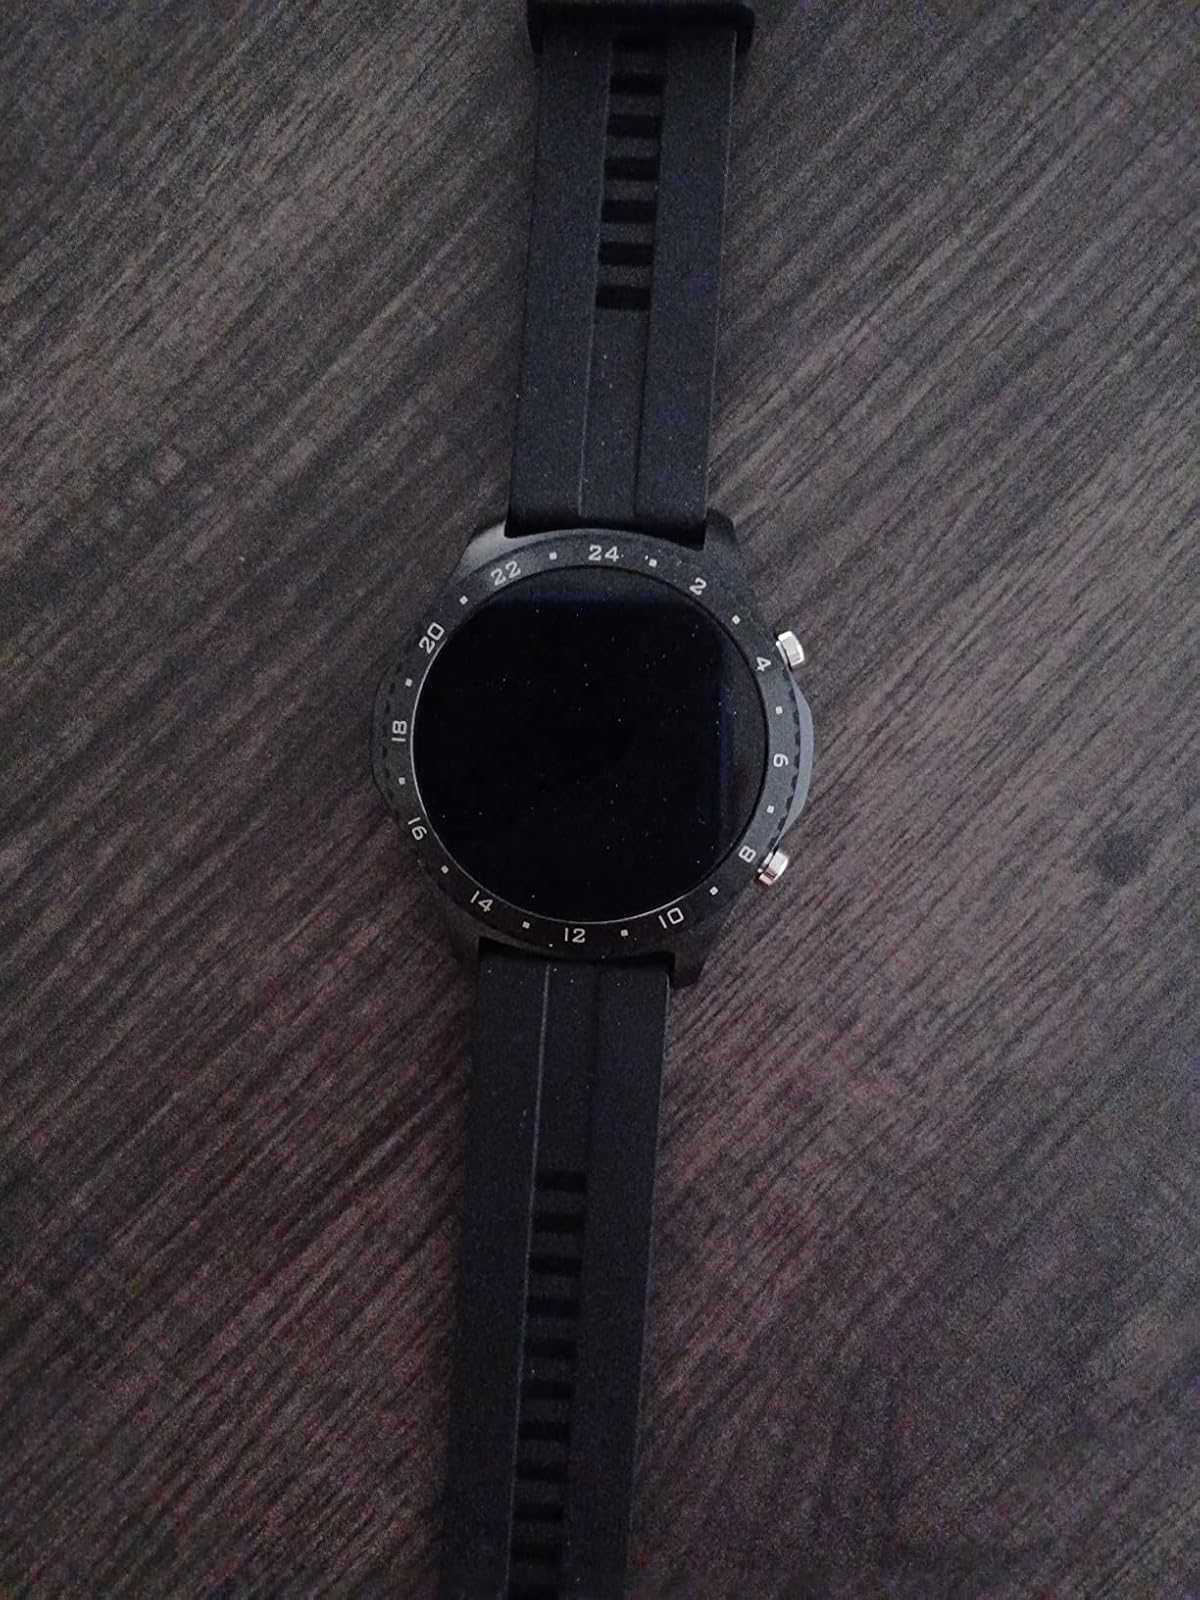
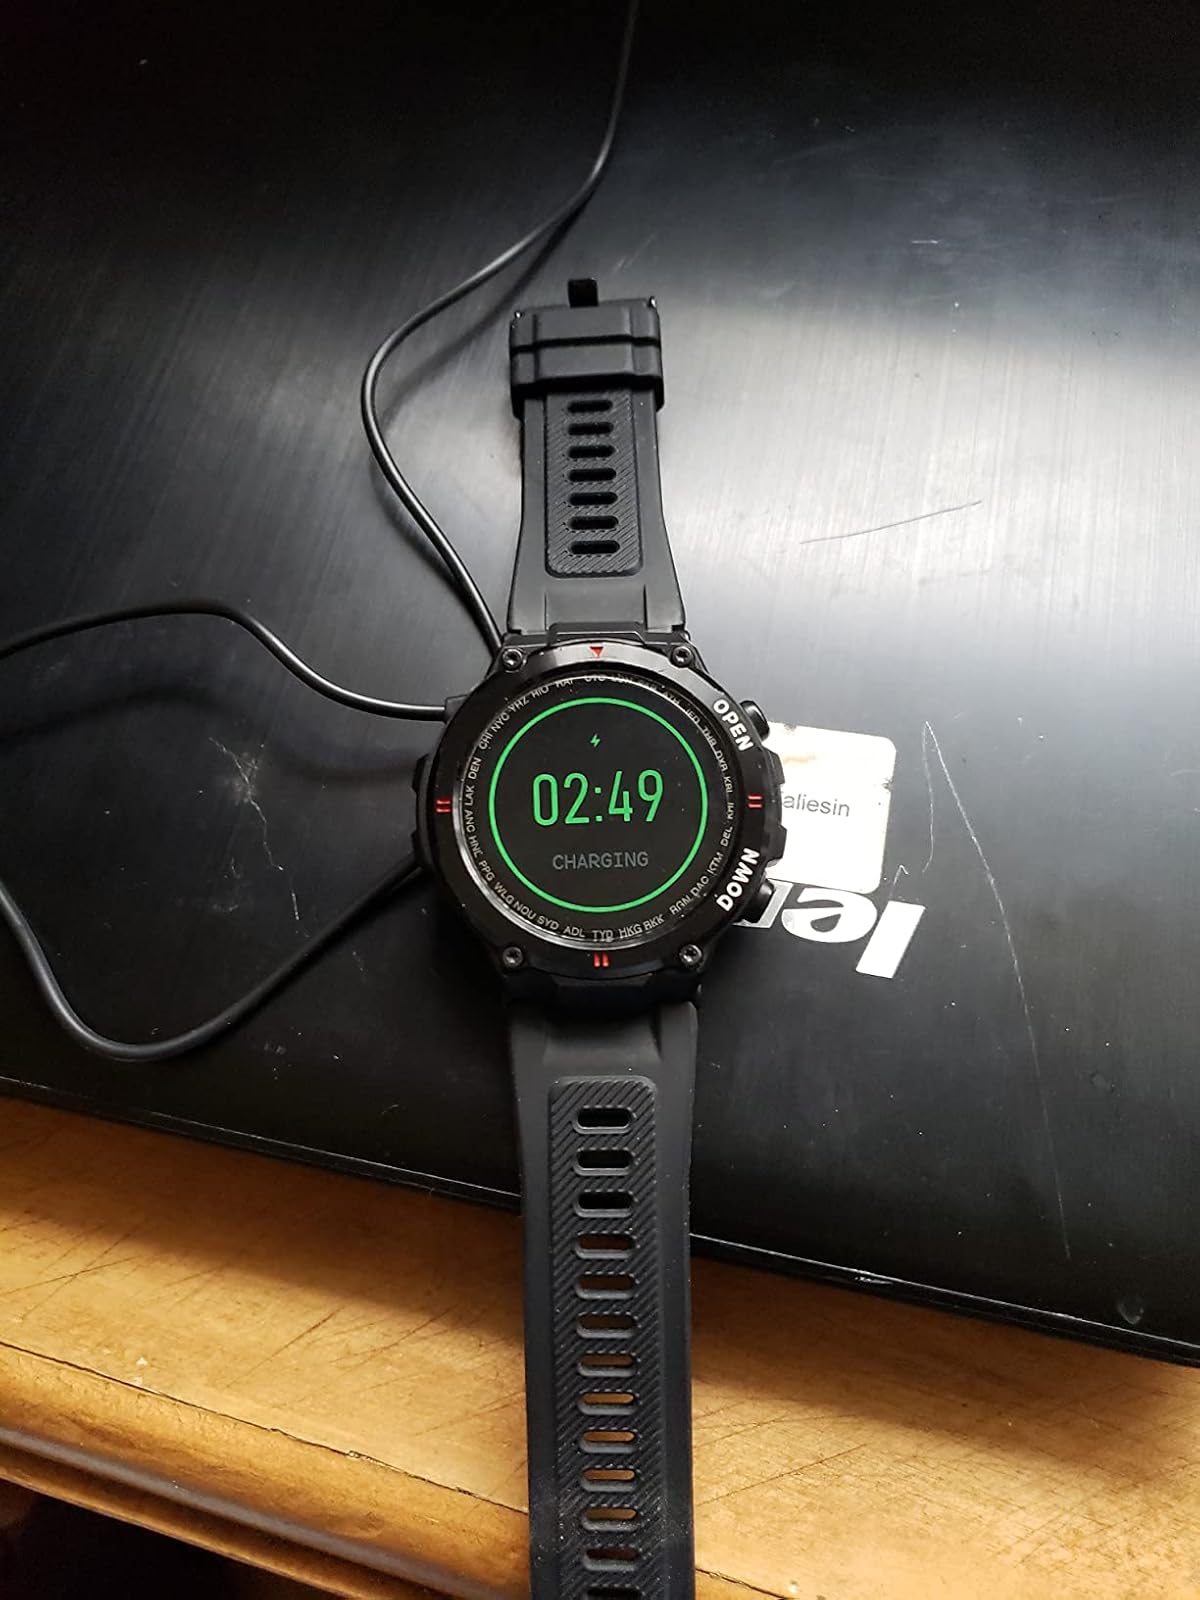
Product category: smartwatch
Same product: no